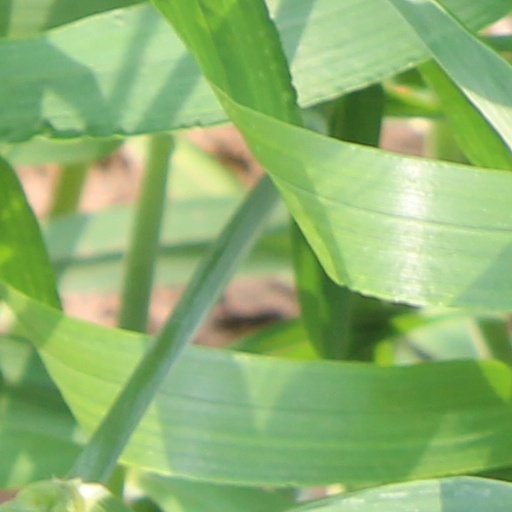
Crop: wheat